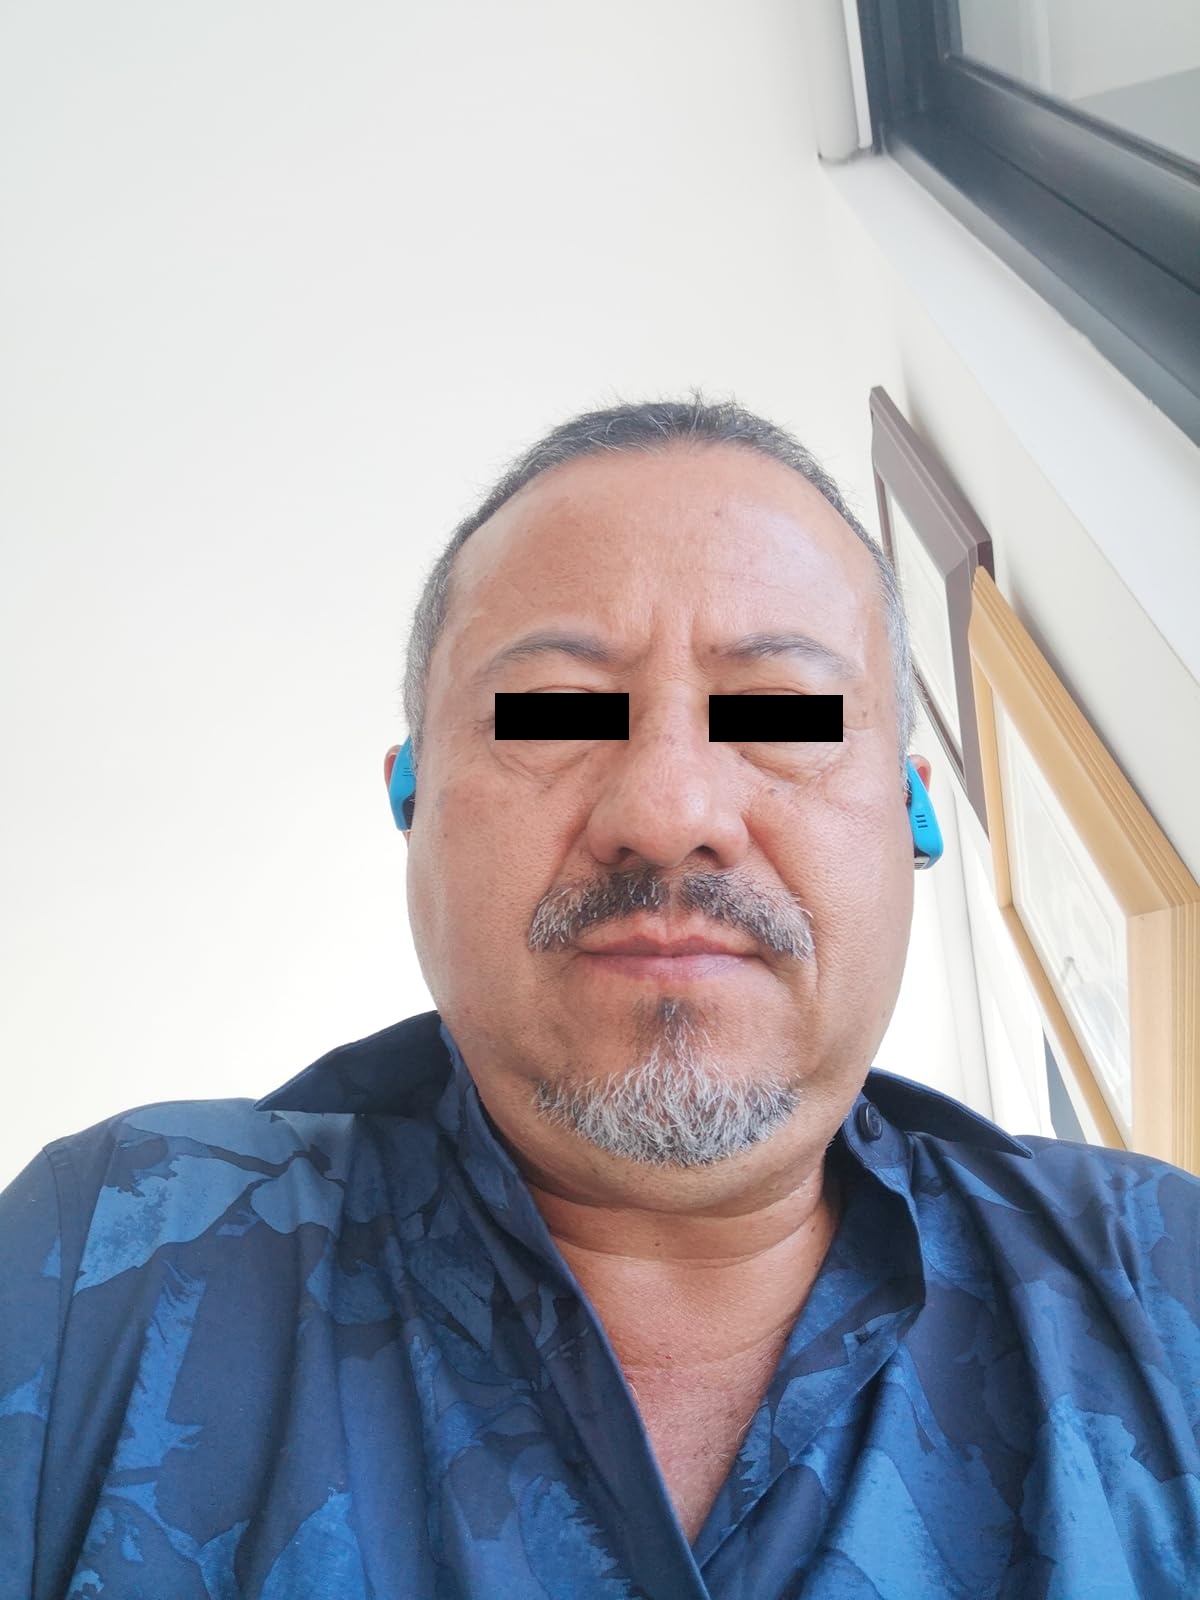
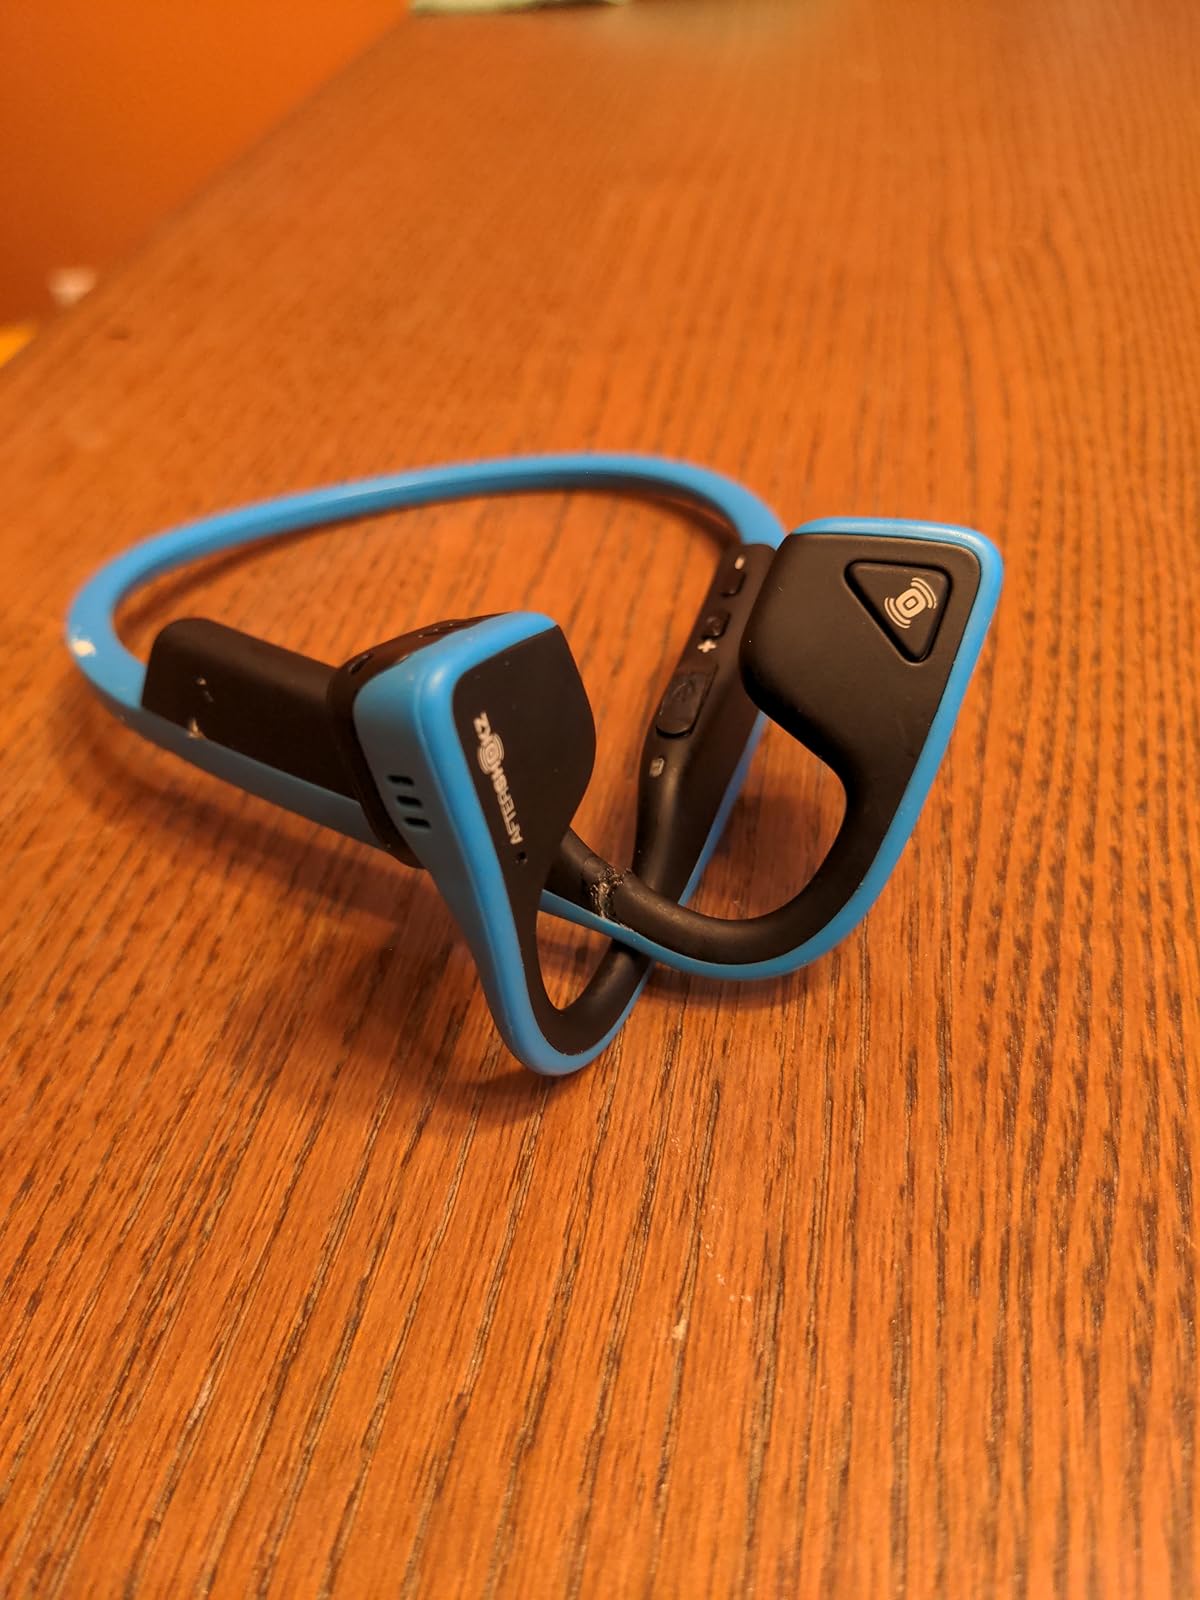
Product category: headphones
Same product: yes